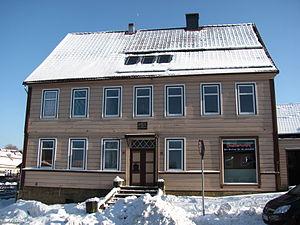
Clausthal-Zellerfeld est une ville de Basse-Saxe, dans la moitié sud-ouest du massif du Harz. Avec une population d'environ 15 000 habitants, Clausthal-Zellerfeld est le chef-lieu de l'intercommunalité de l’Oberharz.